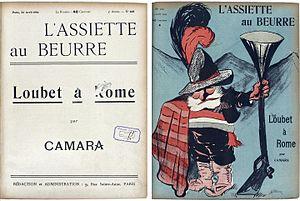
Cette page concerne l'année 1904 du calendrier grégorien.
L’Assiette au beurre est un magazine satirique illustré français ayant paru de 1901 à 1936. La publication est hebdomadaire et continue jusqu'en 1912. Après une interruption, une deuxième série est publiée mensuellement de 1921 à 1925, puis décline et disparaît définitivement en 1936.